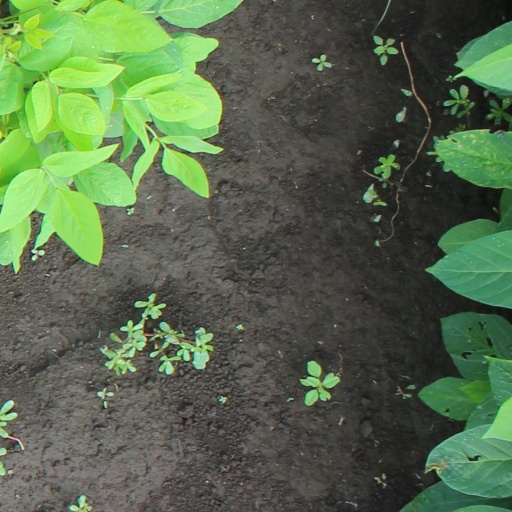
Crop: soybean